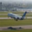
Label: airplane